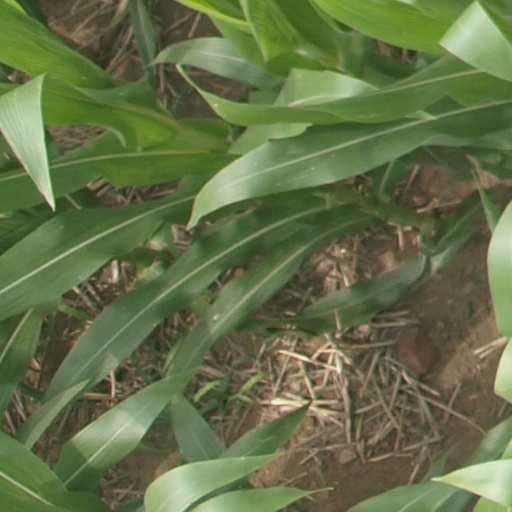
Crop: maize; corn